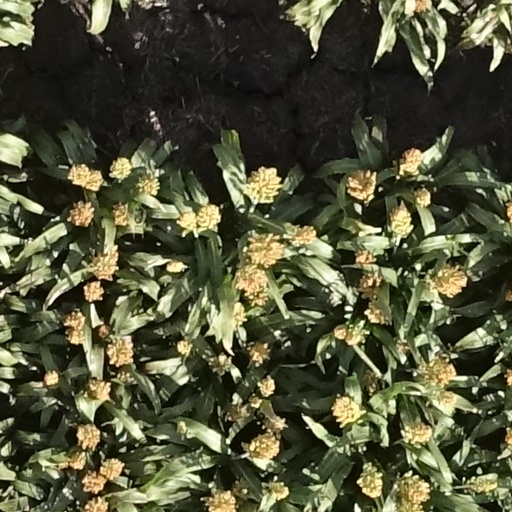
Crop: sorghum